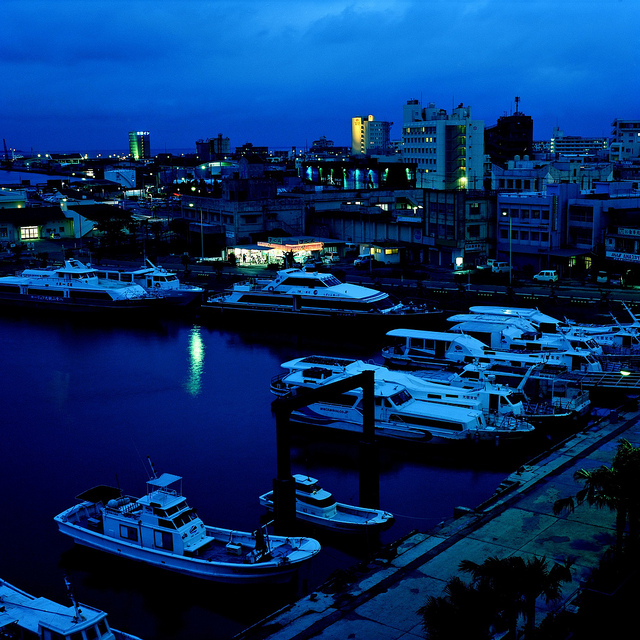
user: Given an image and a question. Answer the question in a short answer. Question: What do ships do at this location? Short Answer:
assistant: dock